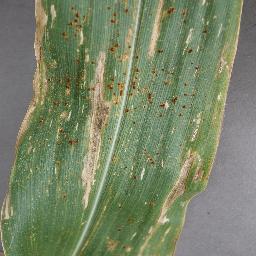
Label: Corn___Cercospora_leaf_spot Gray_leaf_spot